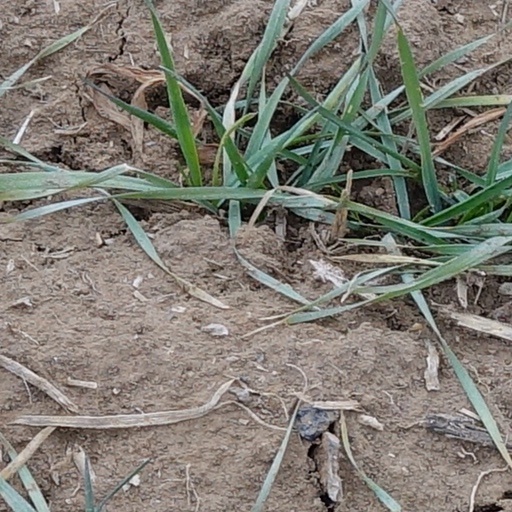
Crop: wheat